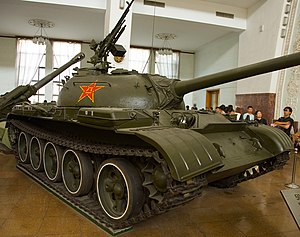
Koreas Folkehær / Arsenal / Infanteri
Koreas Folkehær er den officielle hær for Den Demokratiske Folkerepublik Korea og verdens 4. største hær.